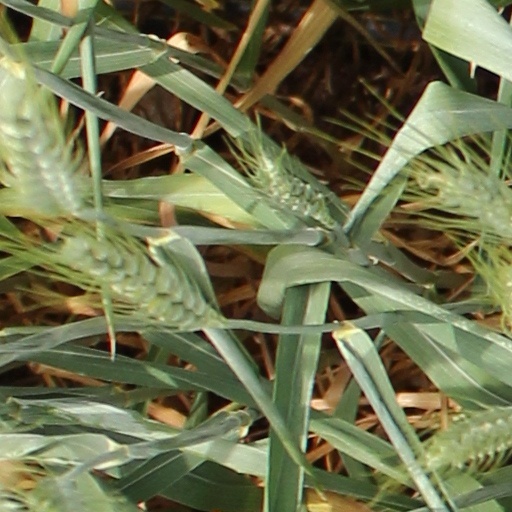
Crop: wheat